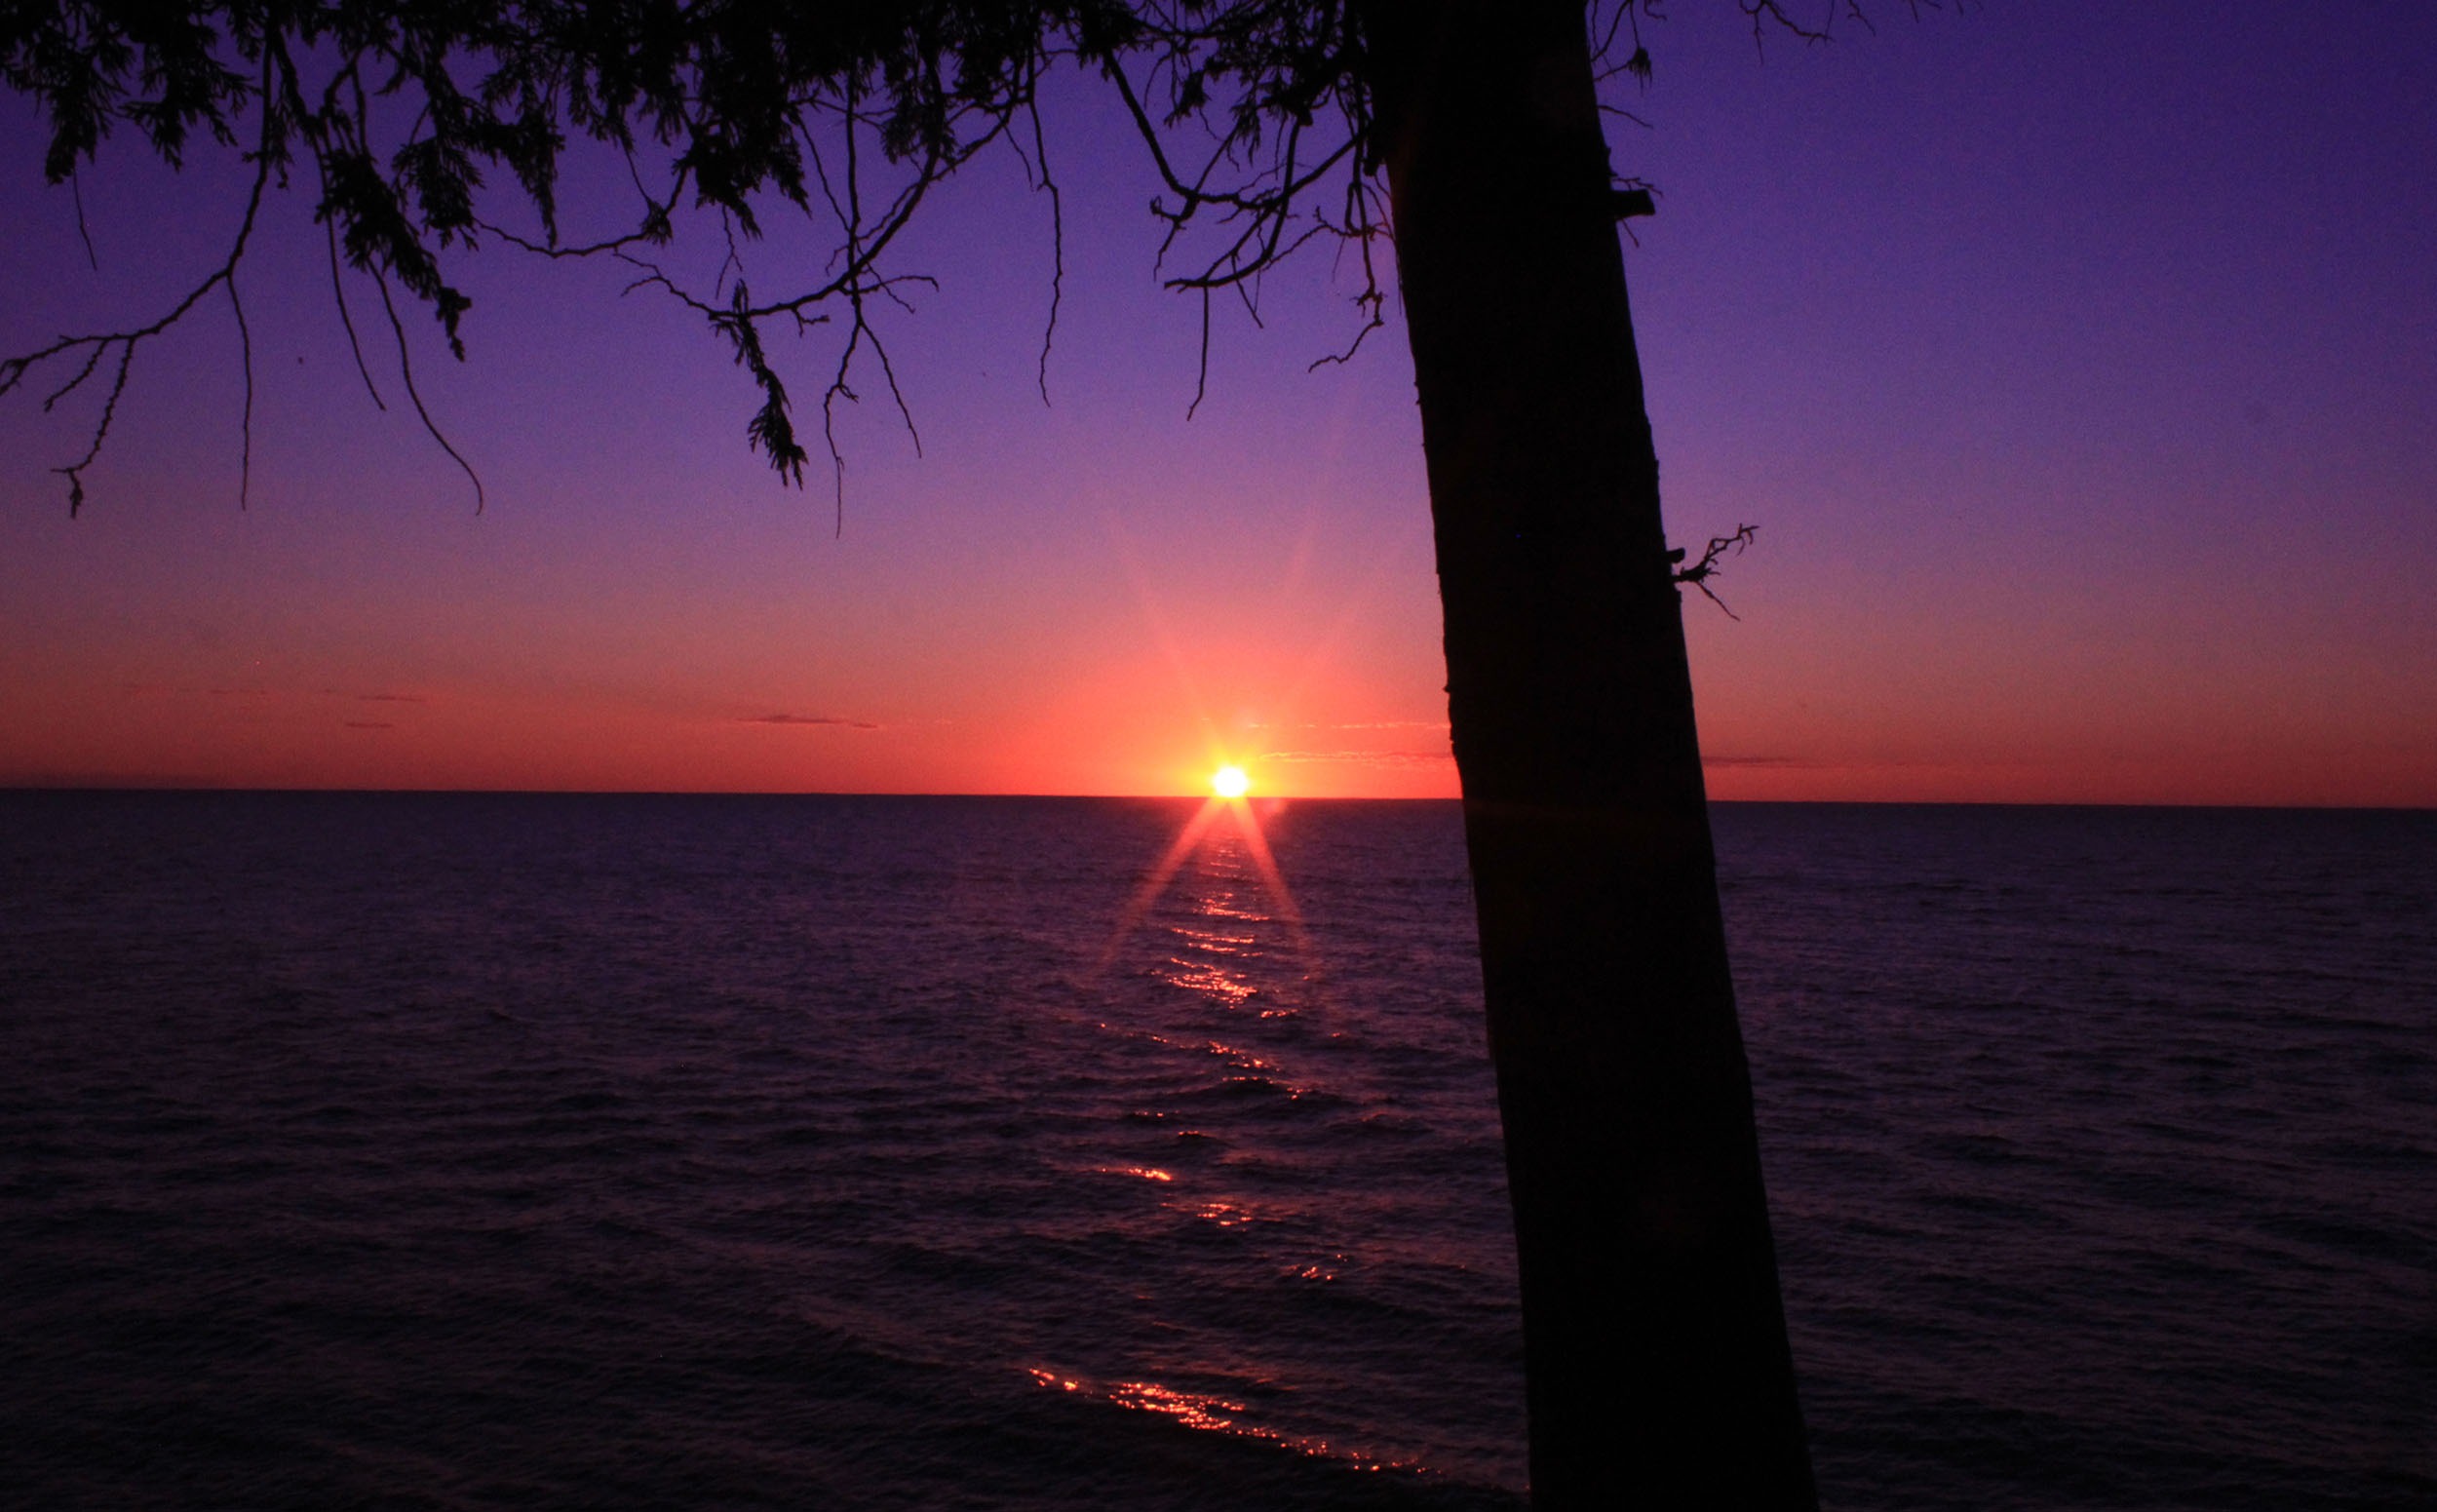
beach, landscape, sea, coast, tree, ocean, horizon, sun, sunrise, sunset, morning, lake, dawn, dusk, evening, scenic, wisconsin, afterglow, washington island